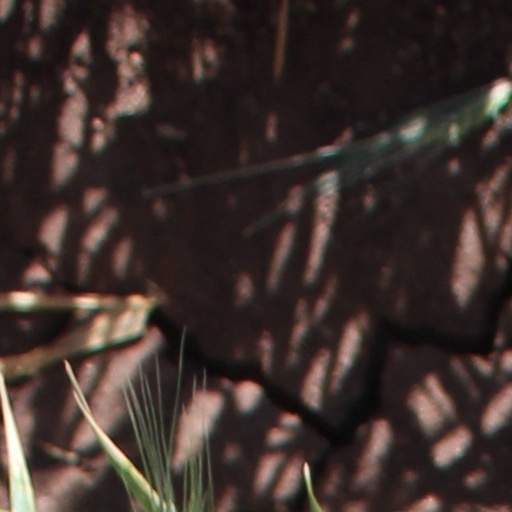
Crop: wheat